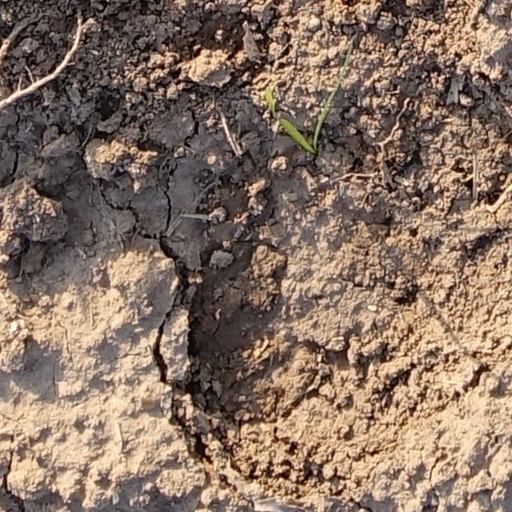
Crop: wheat